Logo Motion

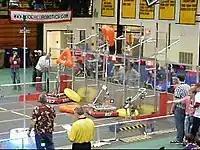
Teams 3357 and 857 scoring tubes at the Traverse City district.

The following is a scoring chart for the Ubertube as they are hung on the end field walls, during the autonomous period.